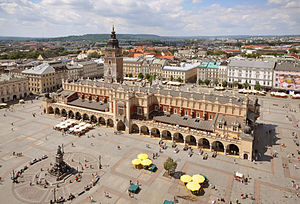
Kraków / Seværdigheder i Kraków / Kazimierz
Sukiennice og markedspladsen
Kraków er en gammel storby i den sydlige del af Polen tæt på landets grænse til Slovakiet. Byen ligger ved floden Wisła og er hovedstad i voivodskabet Lillepolen. Med sit areal på 326,8 km² og en befolkning på 774.839 indbyggere er byen den næststørste i Polen. Kraków var Europæisk kulturhovedstad i 2000.